Dynasty (1981 TV series) season 5

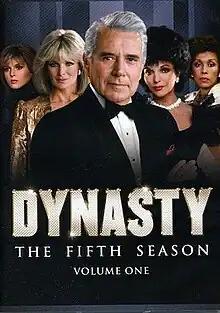

The fifth season of "Dynasty" originally aired in the United States on ABC from September 26, 1984, through May 15, 1985. The series, created by Richard and Esther Shapiro and produced by Aaron Spelling, revolves around the Carringtons, a wealthy family residing in Denver, Colorado.